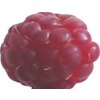
Label: raspberry